Operation Serval

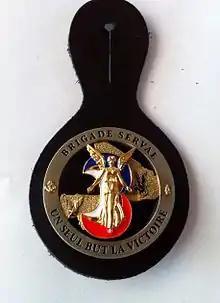
Insignia is on the brigade Serval. Based on that of the 3rd Mechanized Brigade with its motto: "One goal, victory" which was added to the map of Mali and insignia of formations that participated in operations in Mali in 2013.

French Army forces deployed included one company of the 21st Marine Infantry Regiment, an Armored Cavalry platoon of the 1st Foreign Cavalry Regiment and one company of the 2nd Marine Infantry Regiment. On 14 January, the French Army Light Aviation transported Eurocopter Tiger HAP attack helicopters from the 5 Régiment d'Hélicoptères de Combat to Mali. A company from the 3rd Marine Infantry Parachute Regiment and soldiers from the 1st Parachute Hussar Regiment and the 17th Parachute Engineer Regiment, which are all currently deployed as part of Opération Licorne in Ivory Coast, left Abidjan in a convoy of 60 vehicles for the Malian capital of Bamako.